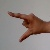
The image shows a hand gesture representing the letter 'Z' in Indian Sign Language.